Najma (Doha)

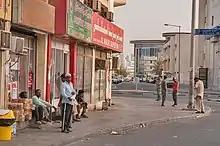
Al Mansoura Street in Najma.

As of the 2010 census, the district comprised 5,936 housing units and 1,012 establishments. There were 24,763 people living in the district, of which 73% were male and 27% were female. Out of the 24,763 inhabitants, 83% were 20 years of age or older and 17% were under the age of 20. The literacy rate stood at 96.5%.